McCord House

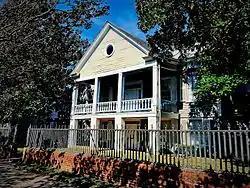

McCord House, also known as the McCord-Oxner House, is a historic home located at Columbia, South Carolina. It was built in 1849, and is a 1½-story clapboard Greek Revival style cottage, with additions made in the 1850s. It sits on a stuccoed raised basement. The front facade features a one-story portico supported by four stuccoed piers. It was built by David James McCord (1797–1855), a planter, lawyer, and editor, and his wife Louisa Susannah Cheves McCord, a noted author of political and economic essays, poetry, and drama. In 1865, the McCord House became the headquarters of General Oliver O. Howard, who was General William Tecumseh Sherman’s second in command. It was added to the National Register of Historic Places in 1979. The house is currently owned by Henry McMaster, the incumbent Governor of South Carolina, who purchased the property in May 2016.